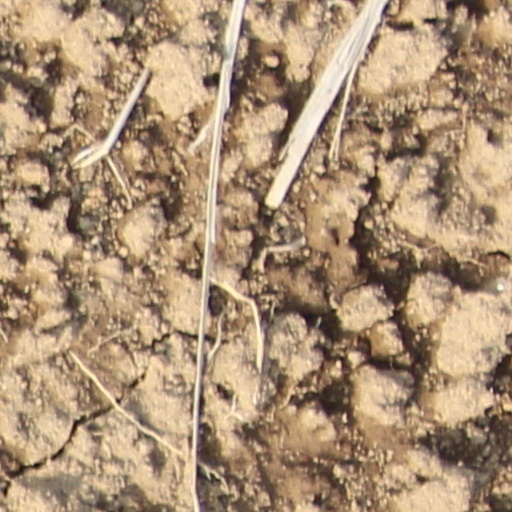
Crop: wheat